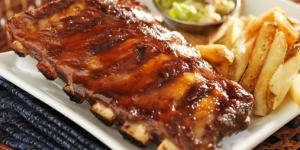
costillar de cerdo a la parrilla